Ludwig Meyn

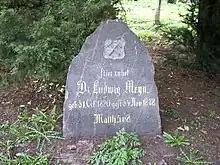
Meyn's headstone in Uetersen

Meyn was born in Pinneberg, Duchy of Holstein, the son of Adolf Meyn, general practitioner and later professor and director of the Clinical Institute of the University of Kiel and attended the public school in Pinneberg from 1826. After the move to Kiel in 1840, he started a degree in natural sciences in Berlin, where he also assisted the chemist Richard Felix Marchand. As a private instructor for rock and soil science, he taught at the Christian-Albrechts University in Kiel, while also working as a teacher of natural sciences at Kiel High School. There he promoted natural and local history.